Billy Werner

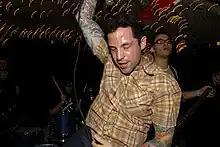
Werner and Hot Cross at the Cake Shop in NYC

Billy Werner is an American musician, singer, songwriter, and DJ. He is best known as the lead vocalist of the post-hardcore bands Saetia and Hot Cross.